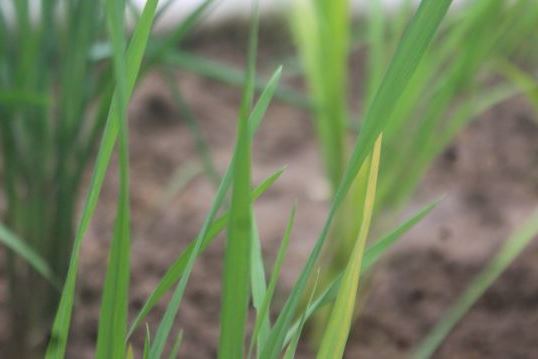
Disease: Tungro